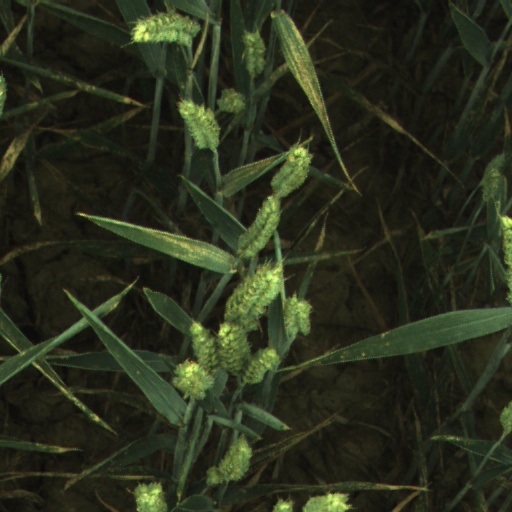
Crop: wheat